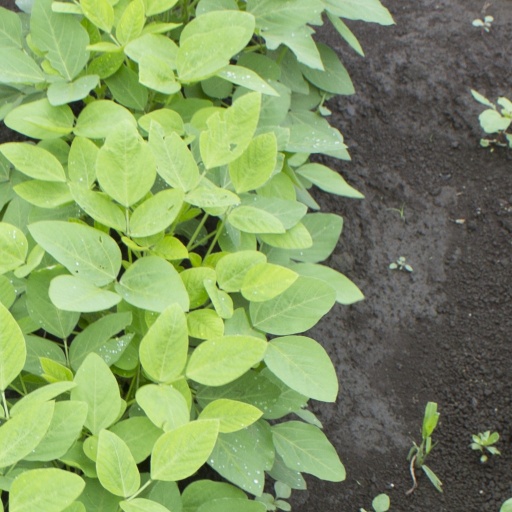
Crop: soybean